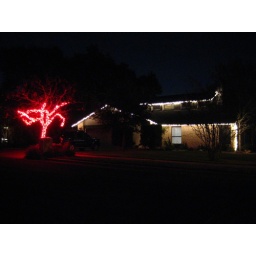
we hung Christmas lights over the weekend. the red tree has 1,000 bulbs.